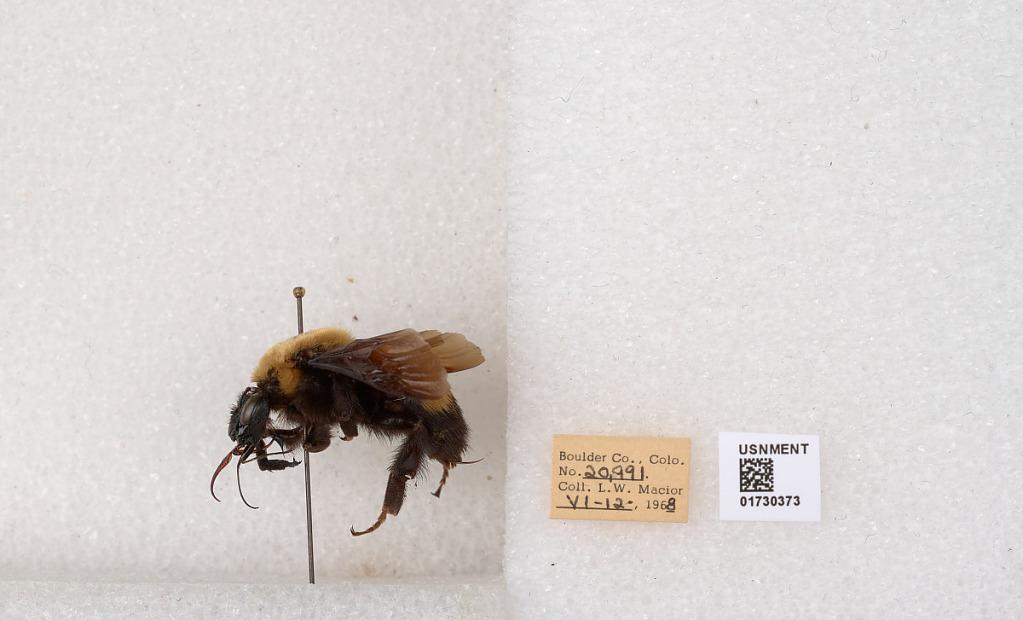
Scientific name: Bombus (Bombus) nevadensis Cresson